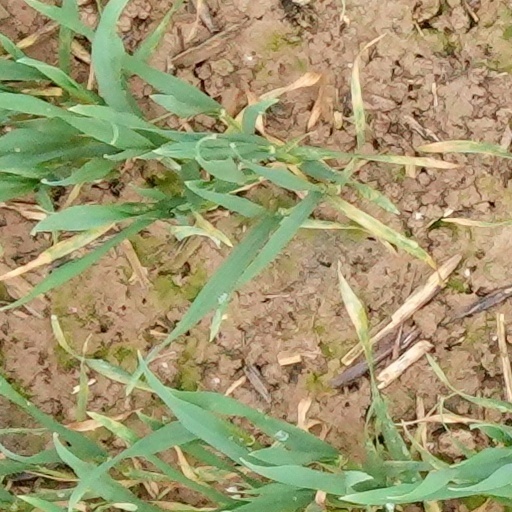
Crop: wheat